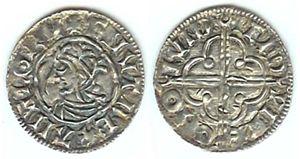
Cette page concerne l'année 1017 du calendrier julien.09442829
Le Xᵉ siècle en Europe occidentale fait suite au IXᵉ siècle et précède le XIᵉ siècle, qui marque le début du Moyen Âge central
Hugues Capet est un roi robertien et le fondateur de la dynastie capétienne. Il est né vers 939-941, probablement à Dourdan, et mort le 24 octobre 996, probablement au lieu-dit non habité « Les Juifs », près de Prasville. Il a été duc des Francs, puis roi des Francs. Fils de Hugues le Grand et de son épouse Hedwige de Saxe, Hugues Capet est l'héritier des puissants Robertiens, une lignée en compétition pour le pouvoir avec la dynastie carolingienne et les grandes familles aristocratiques de Francie aux IXᵉ et Xᵉ siècles, mais, par sa grand-mère paternelle Béatrice de Vermandois, il descend également d'un Carolingien, Bernard roi d'Italie, petit-fils de Charlemagne. Hugues Capet est le premier roi à ne plus utiliser le germanique au profit de l'ancien français.
Une motte castrale, souvent appelée « motte féodale » ou parfois « poype » dans certaines régions, est un type particulier de fortification de terre qui a connu une large diffusion au Moyen Âge. Elle est composée d'un remblai de terre rapportée volumineux et circulaire, le tertre. Il existe plusieurs formes d'édification de ces ouvrages dans toutes les régions d'Europe.
L'histoire économique de la France s'écrit à partir de 476, lors de la « chute de l'Empire romain ».